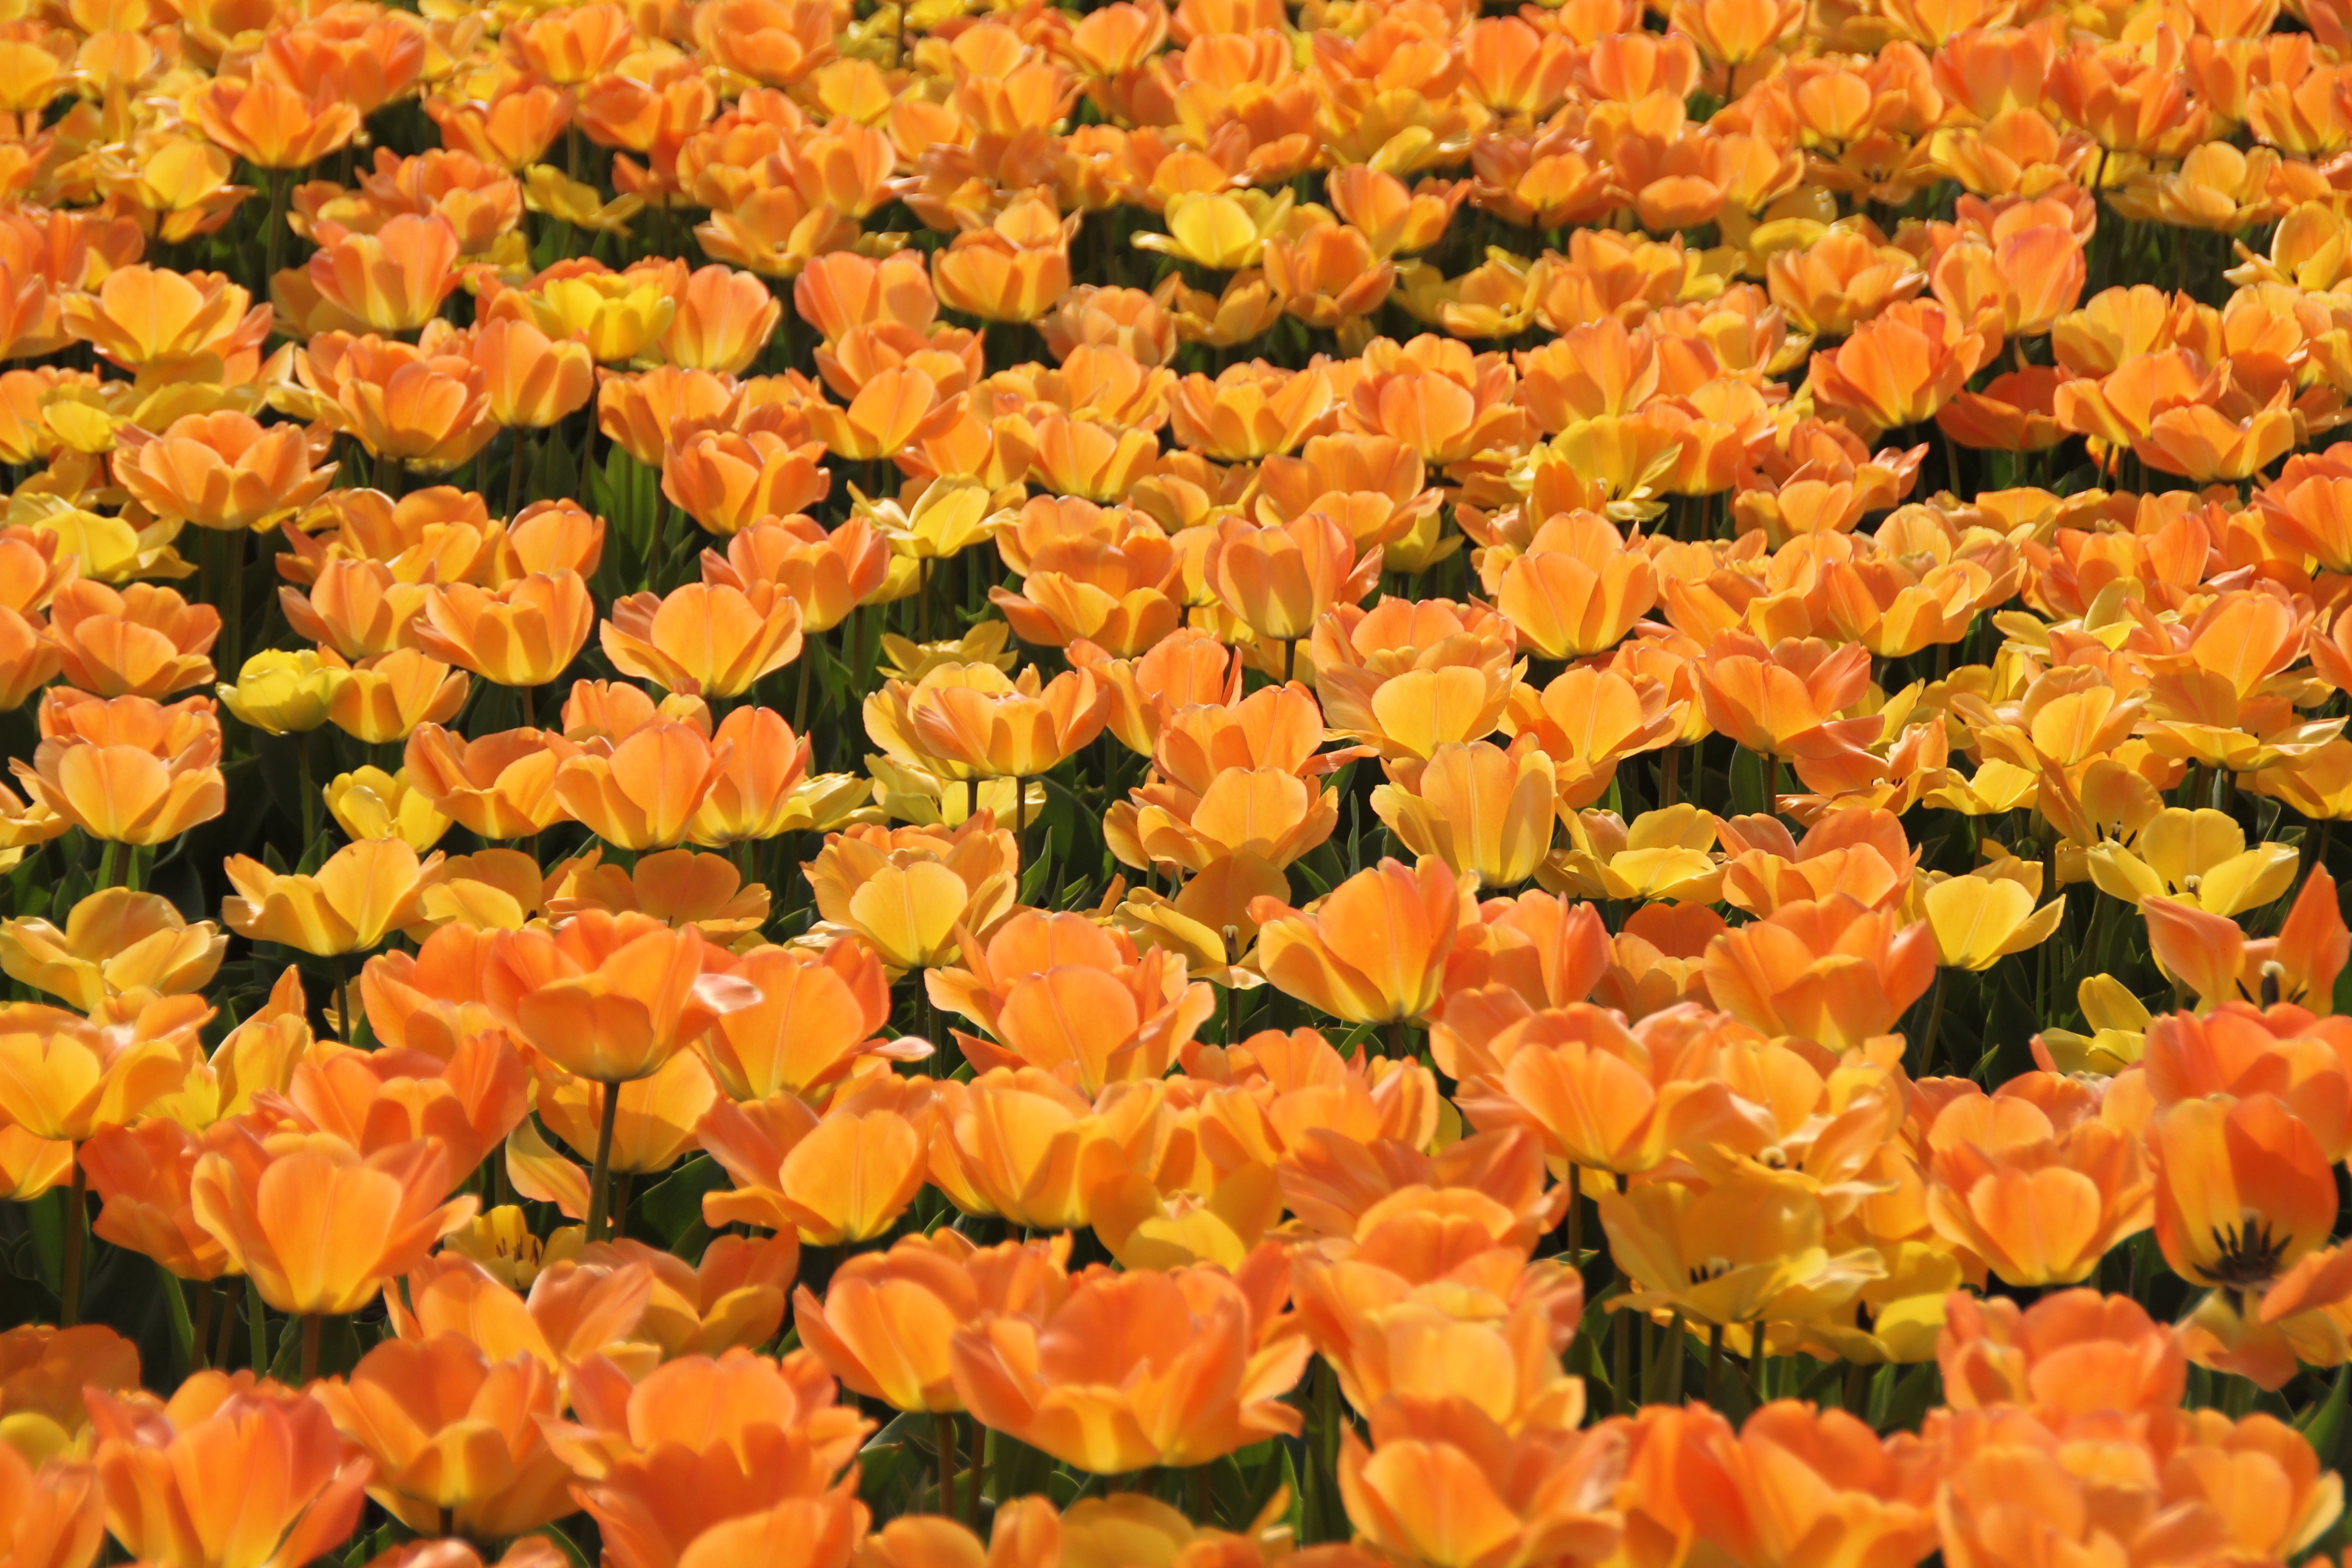
blossom, plant, field, flower, petal, bloom, tulip, orange, yellow, flora, plants, flowers, petals, flowering plant, land plant